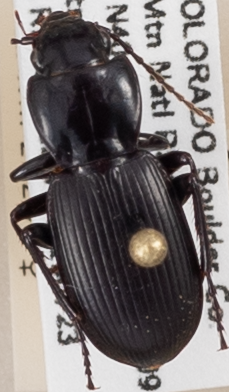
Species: Pterostichus protractus
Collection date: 2019-07-23
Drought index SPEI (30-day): -0.084
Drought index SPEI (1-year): -0.404
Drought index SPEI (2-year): -0.574